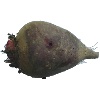
Label: beetroot